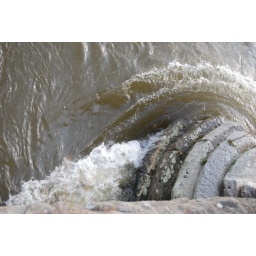
Swirling water around the bridge